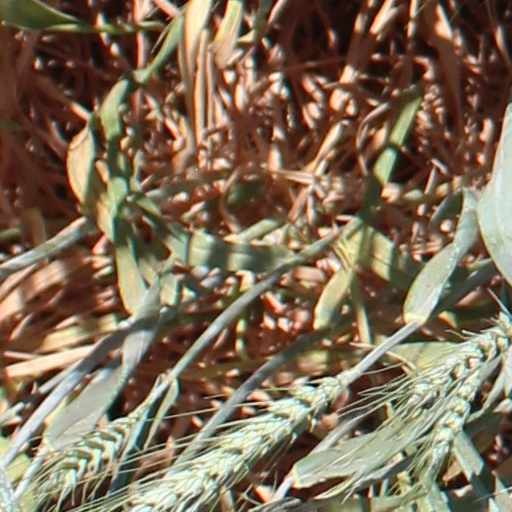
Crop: wheat